Ülo Tedre

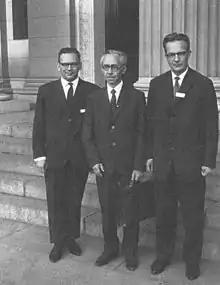
Ülo Tedre (on the left), August Annist and Matti Kuusi in 1965

Ülo Tedre (12 February 1928 Tallinn – 9 March 2015) was an Estonian folklorist.